John Swan (engineer)

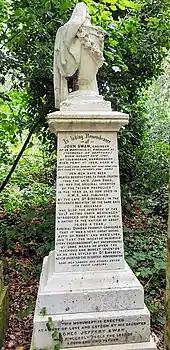

John Swan (1787–1869) was an engineer who worked for the shipbuilder Charles Gordon & Co. in Deptford. In 1824, he demonstrated the efficacy of the screw propeller using a model boat on a pond in the grounds of Mr Gordon's house in Dulwich. Others present included Captain Forbes of the Royal Navy and Dr. George Birkbeck, who wrote in praise of the invention in "The Mechanics' Register",